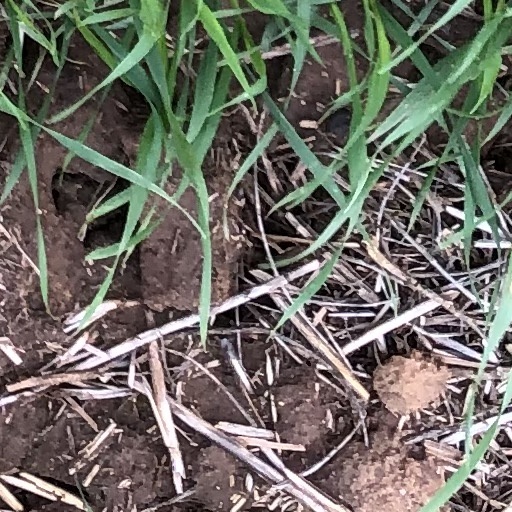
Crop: wheat